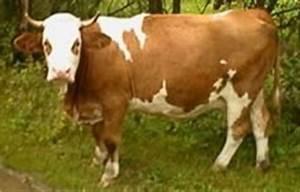
cow